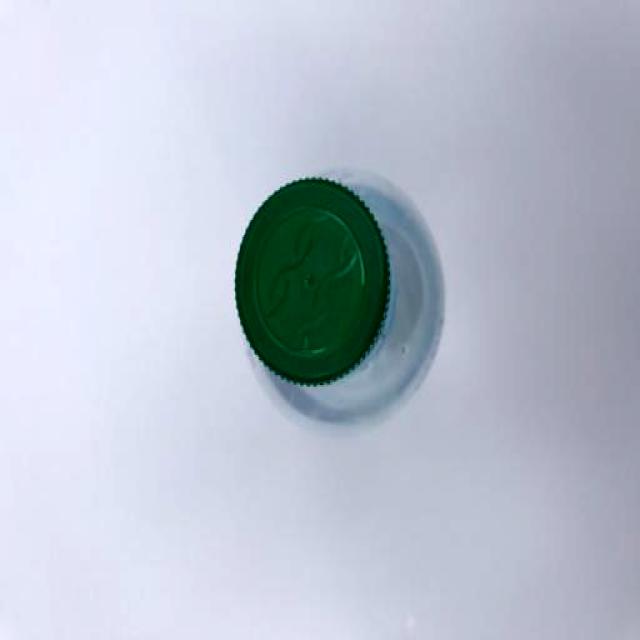
Label: Plastic